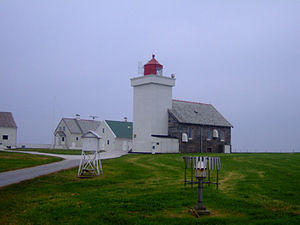
Fyrtårne i Norge / Liste over norske fyr / Rogaland
Fyrtårne i Norge er placeret langs den 100.915 km lange norske kyst. Der har i alt været 212 fyr, men kun 154 har været i drift samtidig. Det første fyr, som blev opført i Norge var Lindesnes fyr, som oprettedes i 1655, og det sidste bemandede fyr, som kom til, var Anda fyr, som blev færdiggjort i 1932. I dag er alle fyrene automatiserede og ubemandede. Bøkfjord fyr var i december 2006 det sidste fyr, som blev ubemandet. I dag defineres totalt 107 anlæg som fyrstationer i Norge. Ansvar for fyrbelysning og sejlemærker i Norge ligger hos Fyr- og merketjenesten i Kystverkets Hovedkontor.